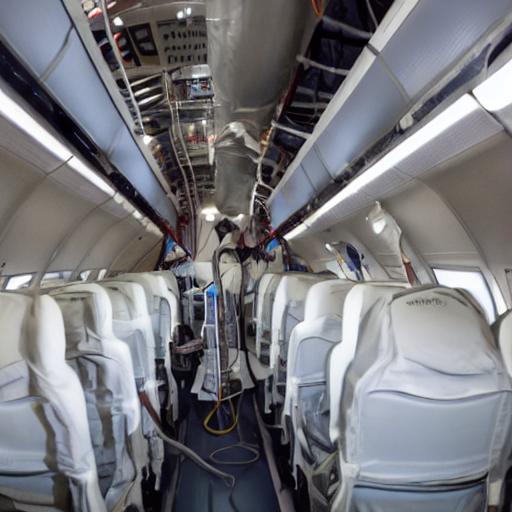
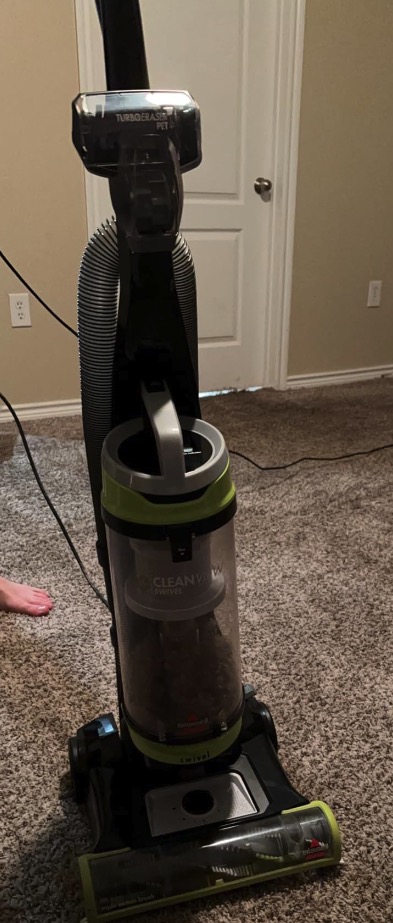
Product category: items_vacuum
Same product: no